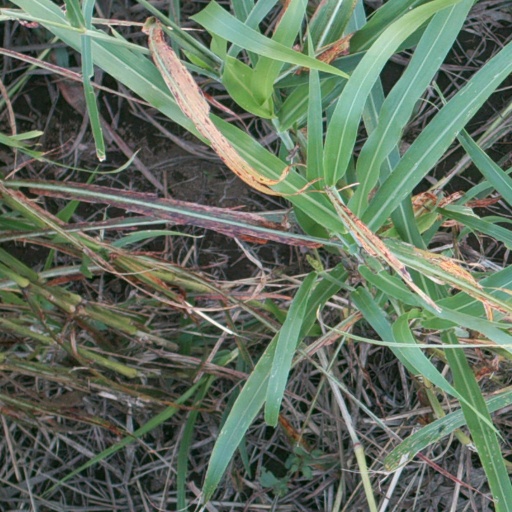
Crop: sorghum